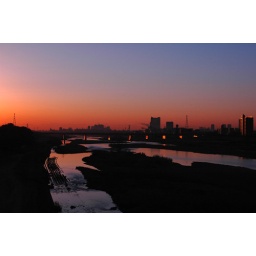
red sky in the morning